James Hopper (writer)

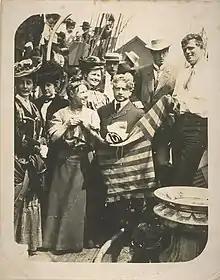
James Hopper with Jack London. The photo was taken in Oakland in April 1907, as the Londons prepared to embark on a round-the-world cruise.

Hopper was born on July 23, 1876, in Paris, France, to John Joseph Hopper, a native of Ireland, and his wife, Victoire Blanche Lefebvre. He attended schooling in Paris and later immigrated to the United States with his mother to California, where he completed his preliminary education.